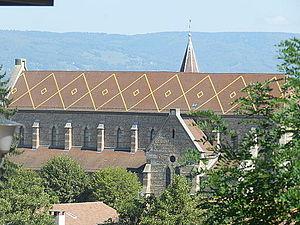
Église Saint-Étienne de Saint-Étienne-de-Saint-Geoirs, (Inscrit, 1995) This building is indexed in the Base Mérimée, a database of architectural heritage maintained by the French Ministry of Culture,